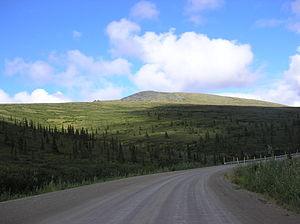
La Steese Highway est une route d'Alaska aux États-Unis qui va de Fairbanks à Circle, sur le fleuve Yukon, à 80 kilomètres environ du Cercle Arctique.